Newcastle Northstars

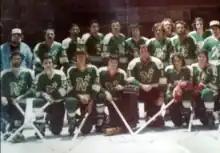
Team photo of Newcastle North Stars team from 1981 (courtesy David Turik)

Ice hockey started in the city of Newcastle in 1960 at the old boxing stadium where Marketown is now situated.